The Punisher (1986 series)

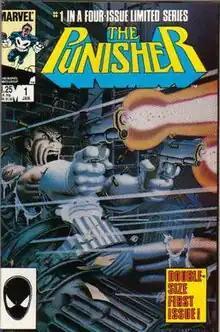
Cover to "The Punisher" #1.Note the banner: "#1 in a four issue limited series".

The Punisher is a five-issue comic book limited series published by Marvel Comics in 1986, starring the fictional vigilante the Punisher. It was written by Steven Grant, and illustrated by Mike Zeck and Mike Vosburg.